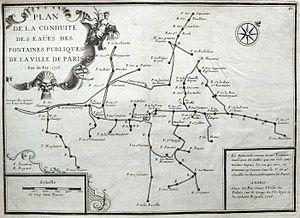
Plan du réseau d'adduction de l'eau aux fontaines publiques à Paris en 1716.
Cet article recense les principales fontaines de Paris, en France.
Bien que stratégique, l’approvisionnement en eau de Paris est resté très longtemps embryonnaire. L'alimentation en eau nécessite un réseau technique important qui évolue au gré de la croissance de la capitale française.